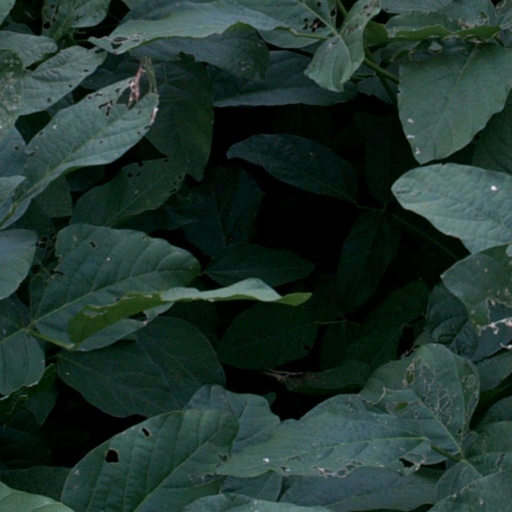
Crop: soybean